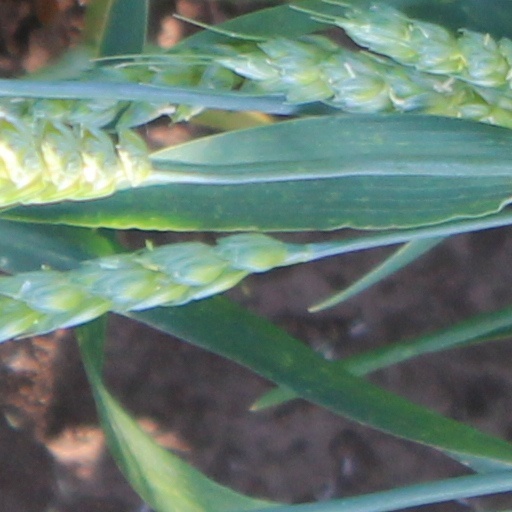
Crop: wheat